Talyllyn Railway

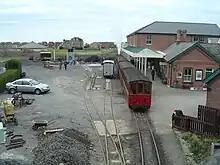
Tywyn Wharf station, 2008

Although the extension of the railway was completed in 1976, work in the vicinity continued with the creation of footpaths connecting to the new station. A new footbridge was built crossing the Nant Gwernol gorge and connecting the station with the existing path on the east side of the river. The bridge and paths were opened on 3 May 1980 by Lord Parry, the chairman of the Wales Tourist Board. By the mid-1970s, it had become clear that passenger numbers were no longer increasing. After 1973, the peak year for passengers on the Talyllyn with 186,000 passenger journeys made, numbers were to decline consistently until the 1990s. Preliminary work on the conversion of "Irish Pete" for use on the Talyllyn, which had begun in the early 1970s, was put on hold in 1975 and the chassis and boiler were put into storage at Pendre.